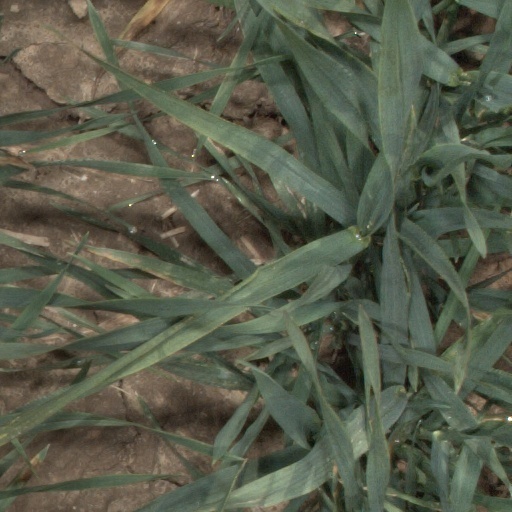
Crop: wheat